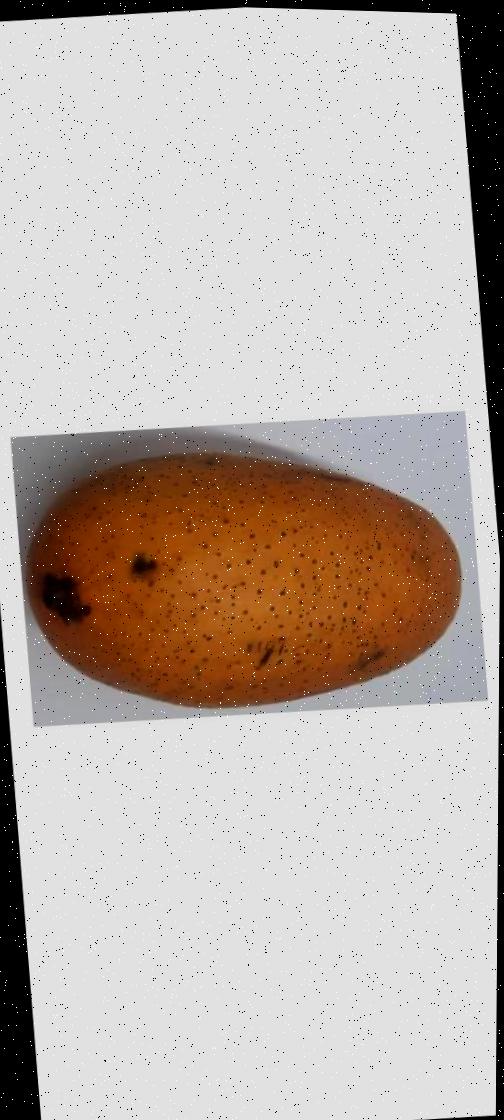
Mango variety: Ashshina Classic